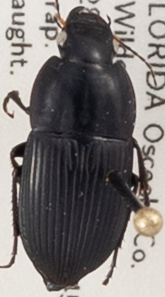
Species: Anisodactylus haplomus
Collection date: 2019-07-02
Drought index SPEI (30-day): -0.23
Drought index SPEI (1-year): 0.576
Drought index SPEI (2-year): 1.118